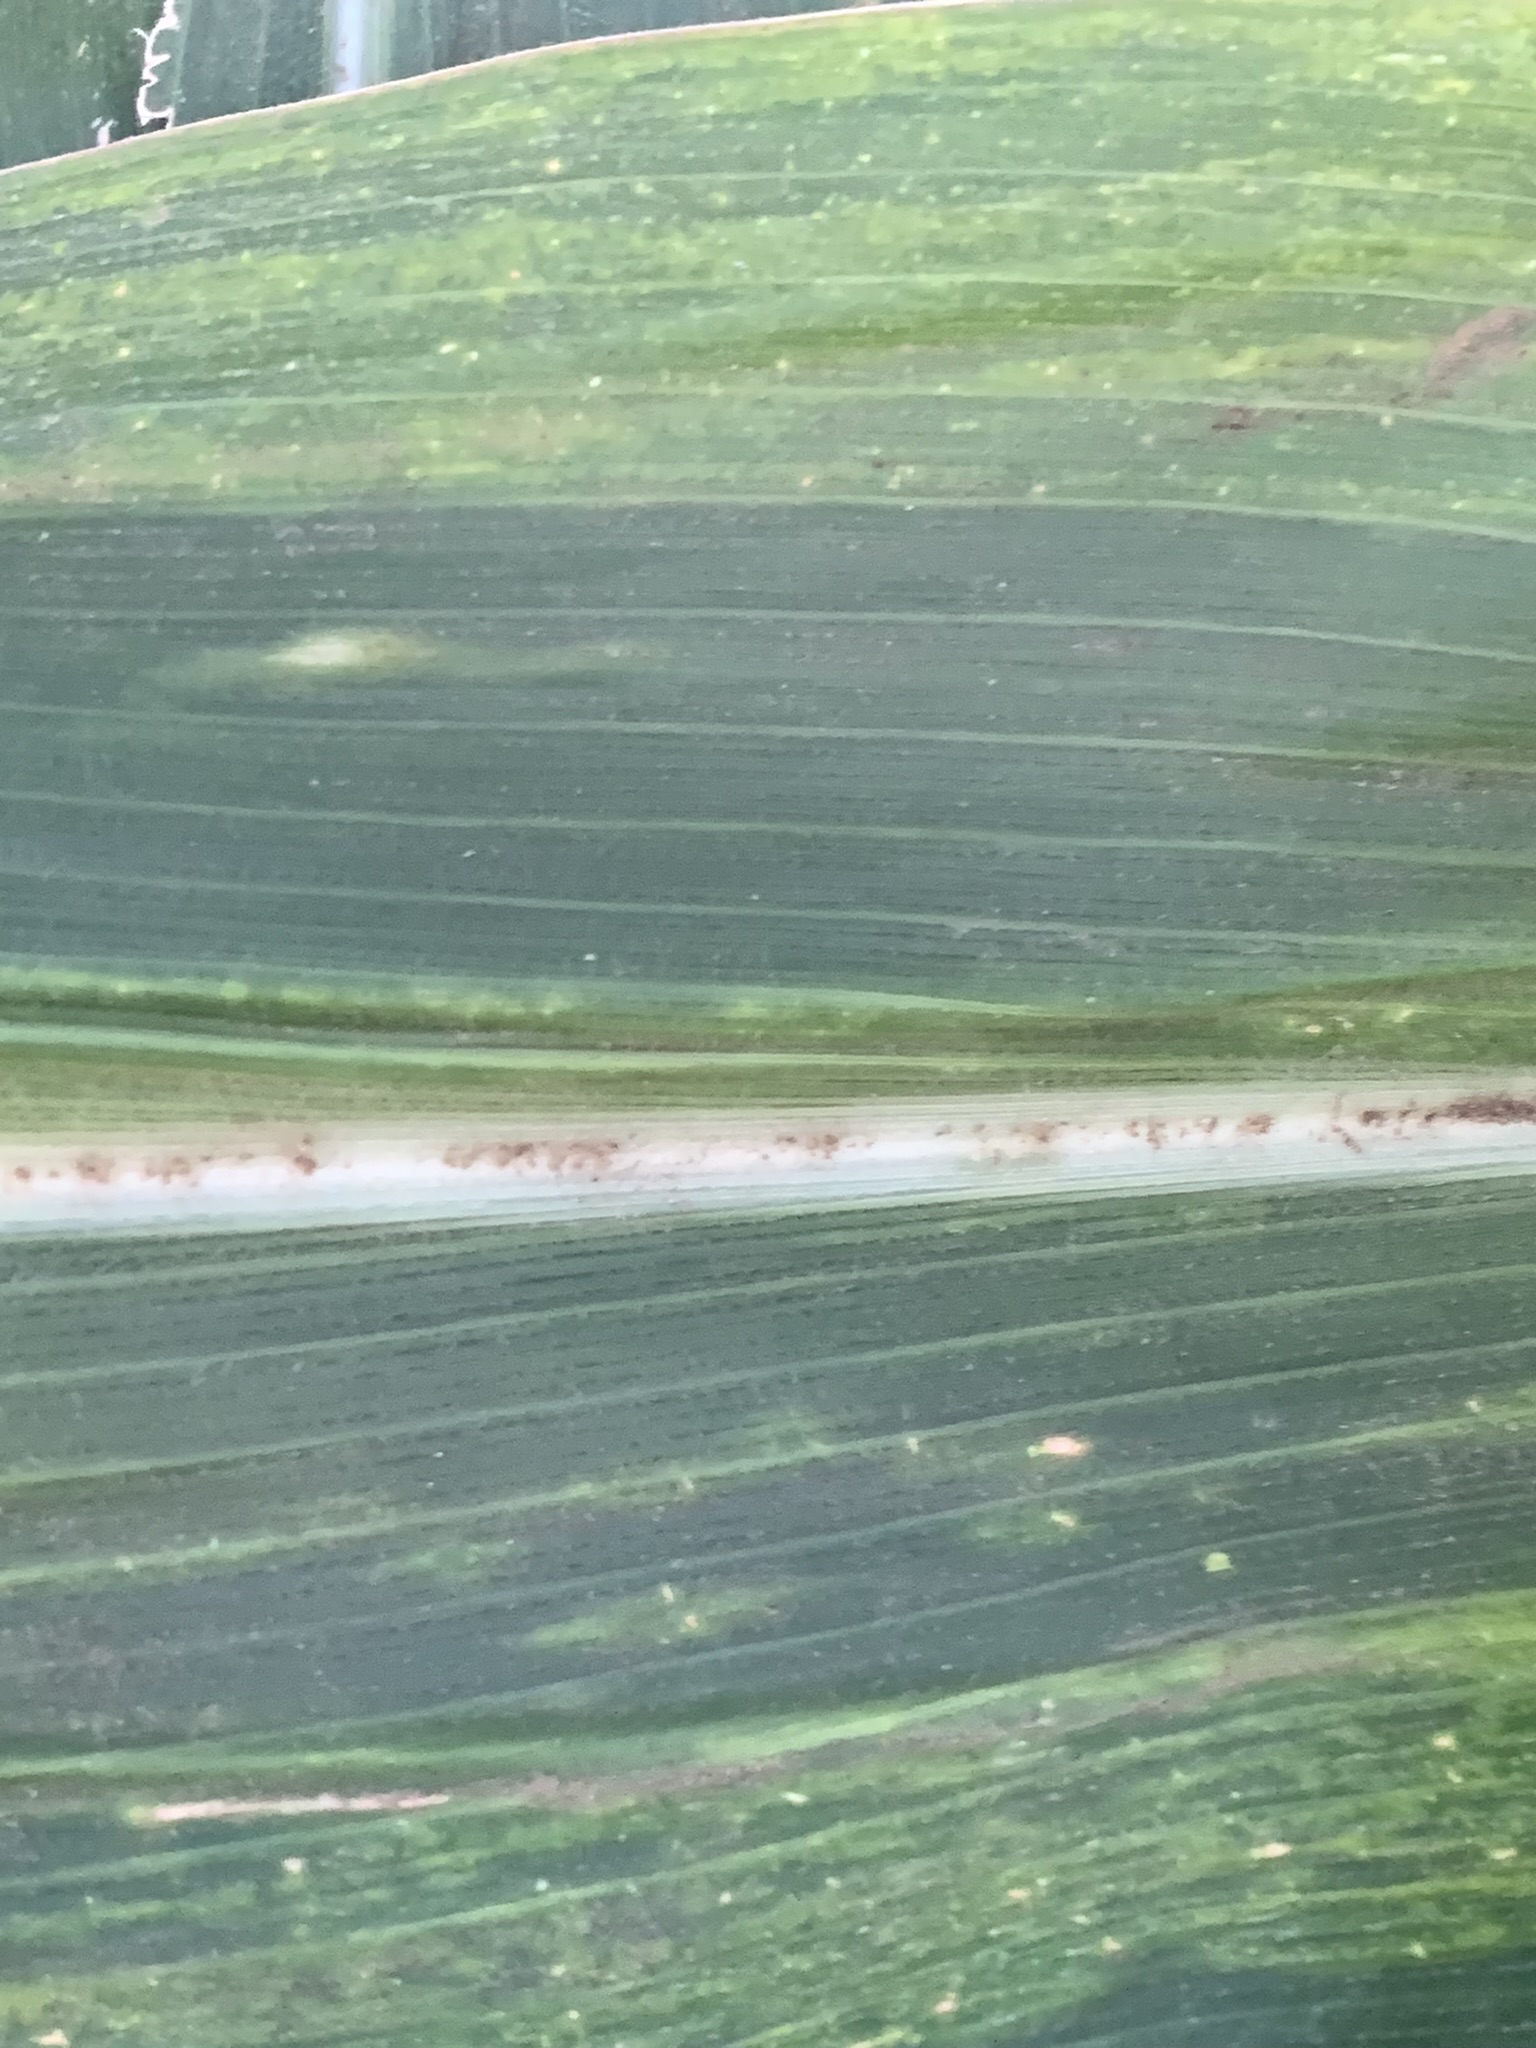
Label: MLN